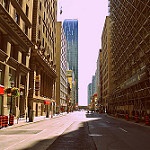
Label: street